Nail polish

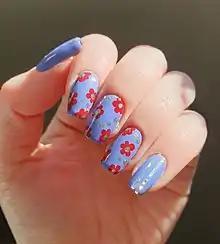
Polished nails with nail art.

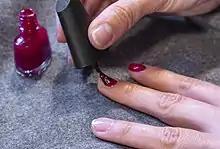
Fingernails before, during, and after application of red nail polish.

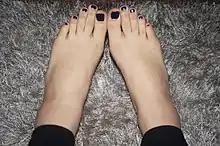
A woman's toes with dark nail polish.

Nail polish (also known as nail varnish in British English or nail enamel) is a lacquer that can be applied to the human fingernails or toenails to decorate and protect the nail plates. The formula has been revised repeatedly to enhance its decorative properties, to be safer for the consumer to use, and to suppress cracking or peeling. Nail polish consists of a mix of an organic polymer and several other components that give it colors and textures. Nail polishes come in all color shades and play a significant part in manicures and pedicures.